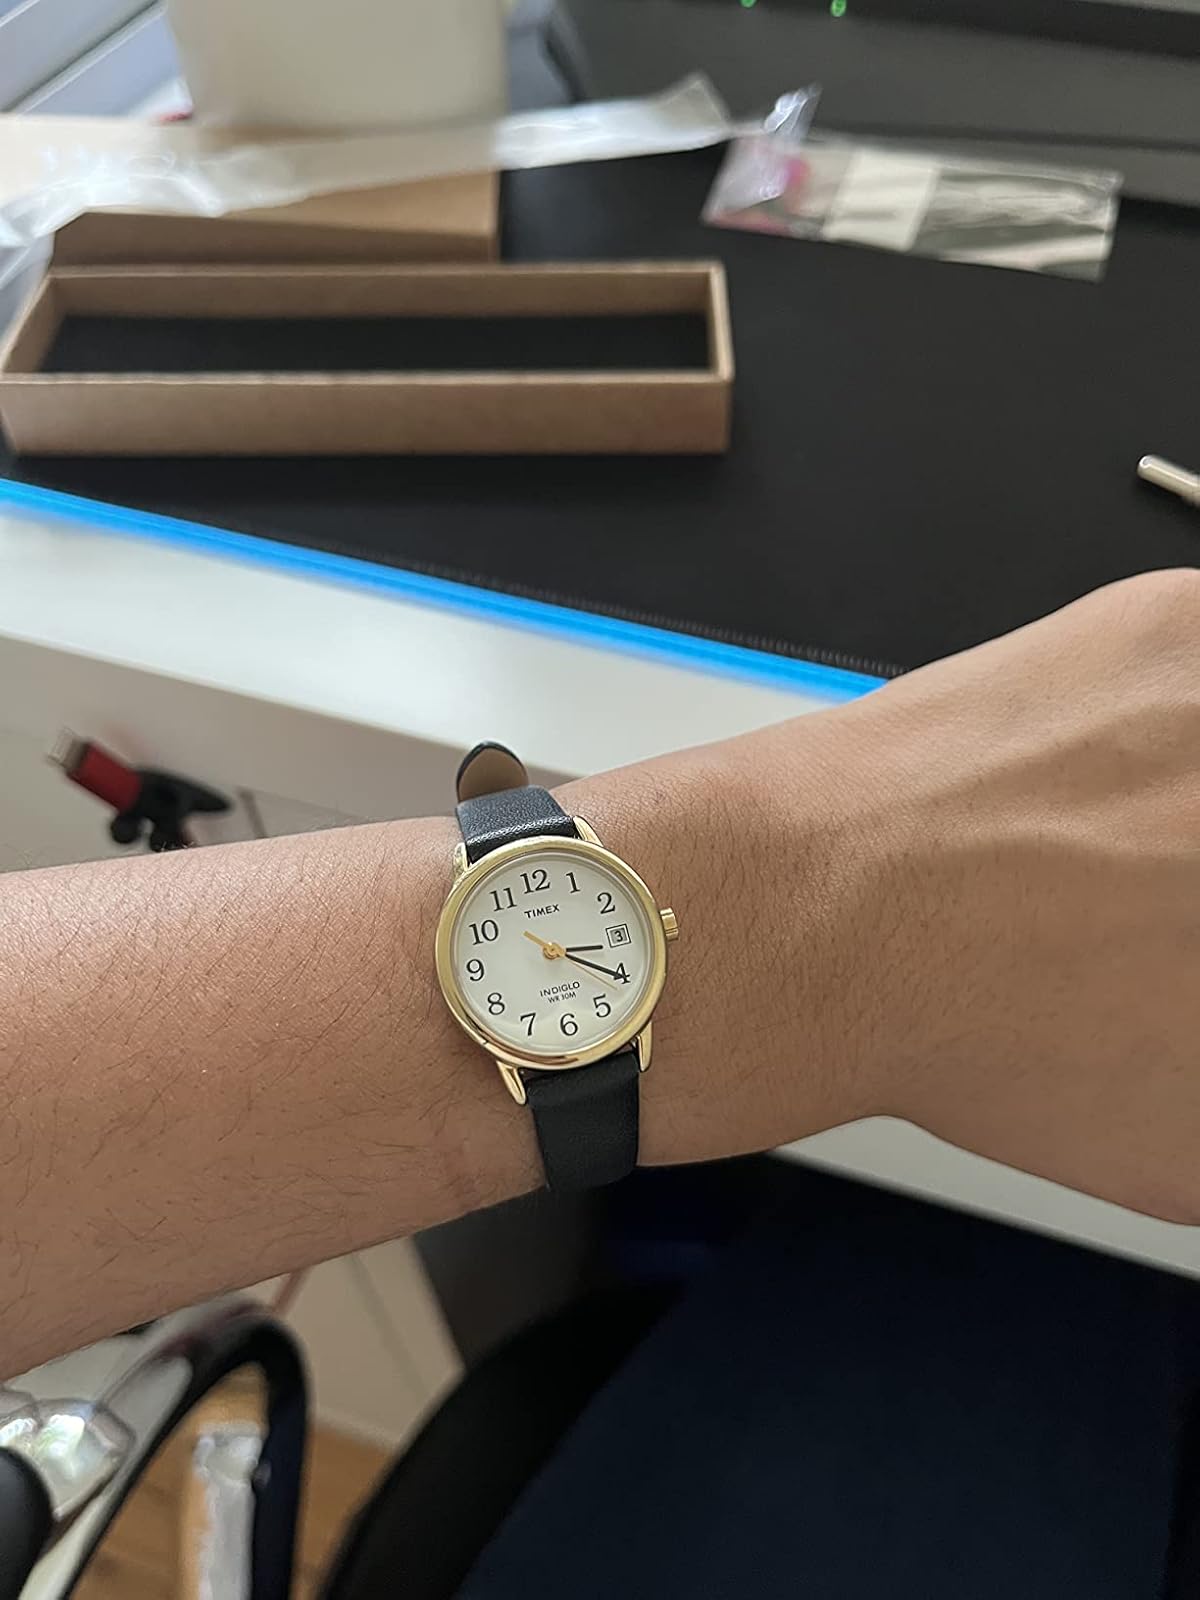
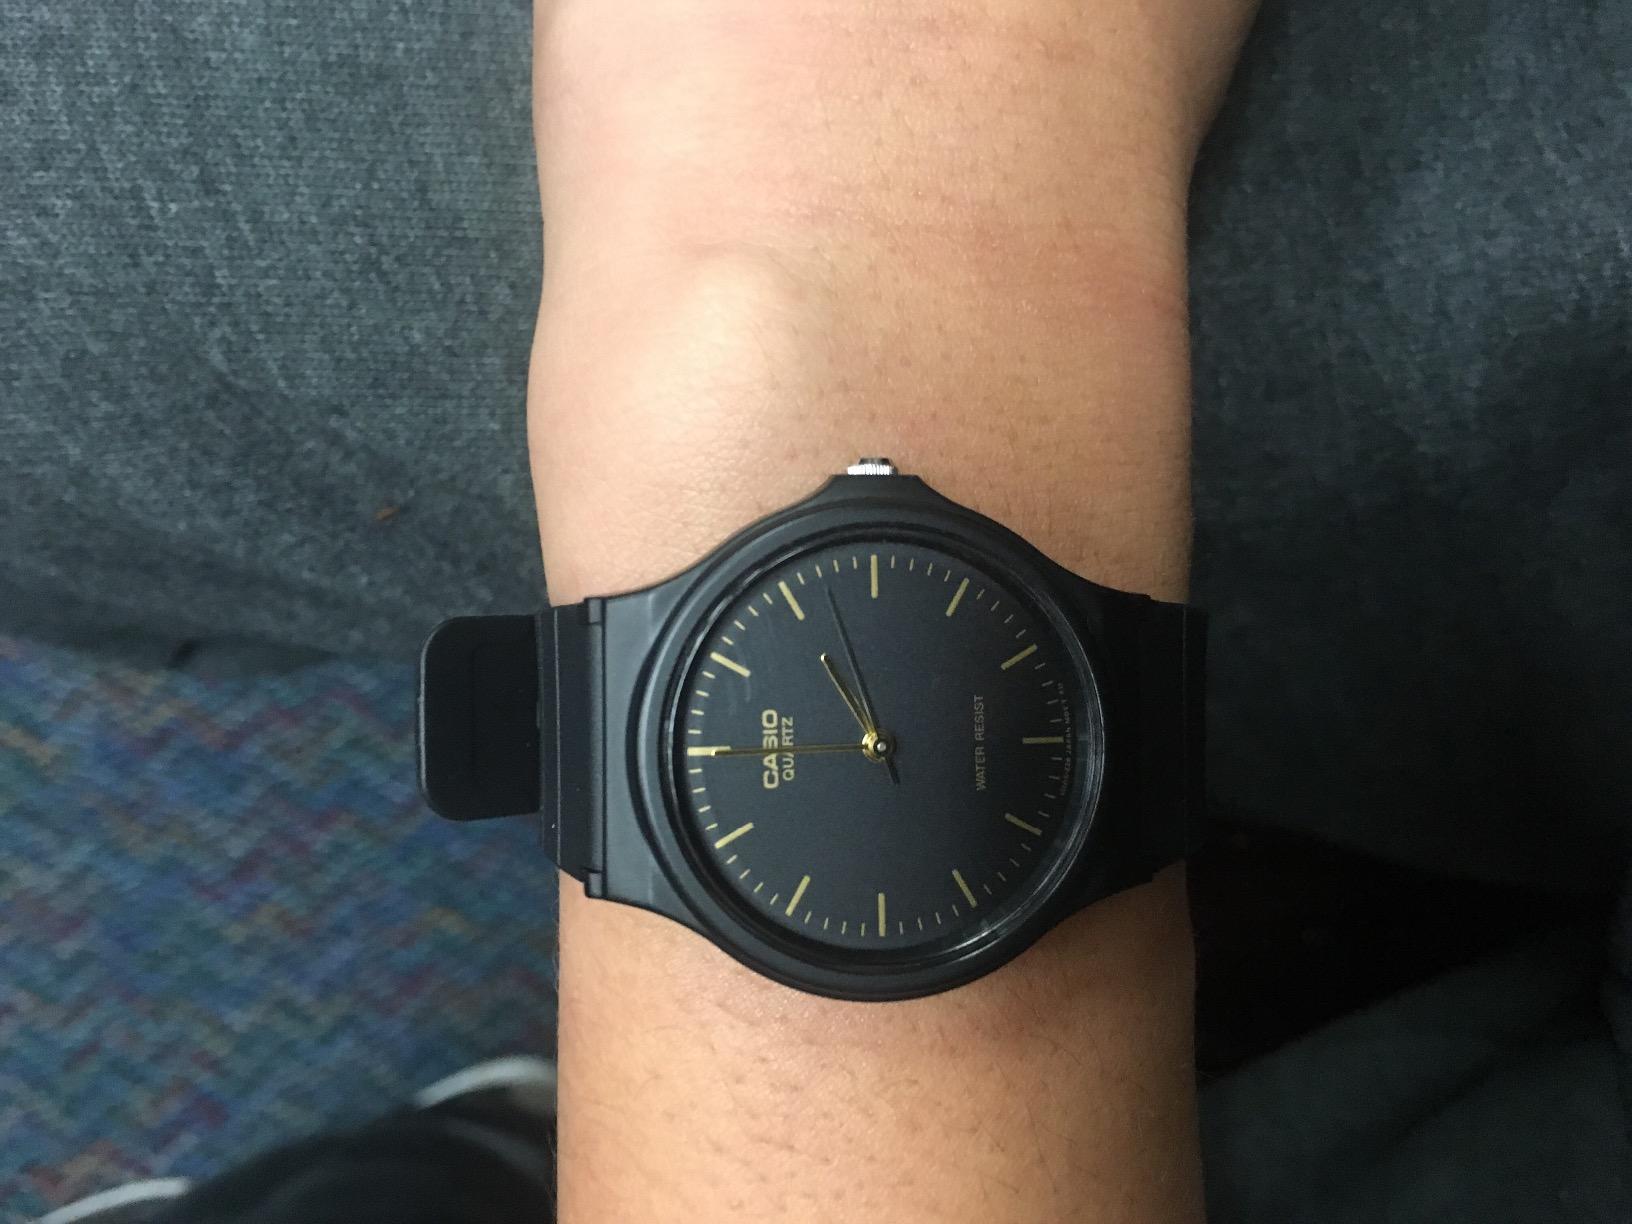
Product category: accessories_watch
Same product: no